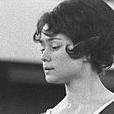
Age: 19